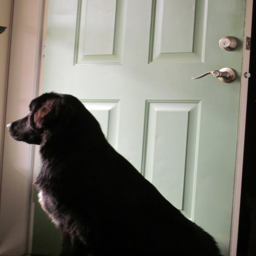
a man 's best friend who waits by the door for him to return .